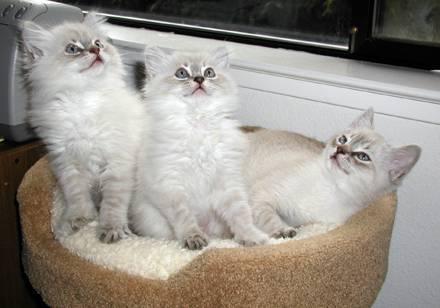
cat